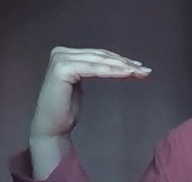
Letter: haa